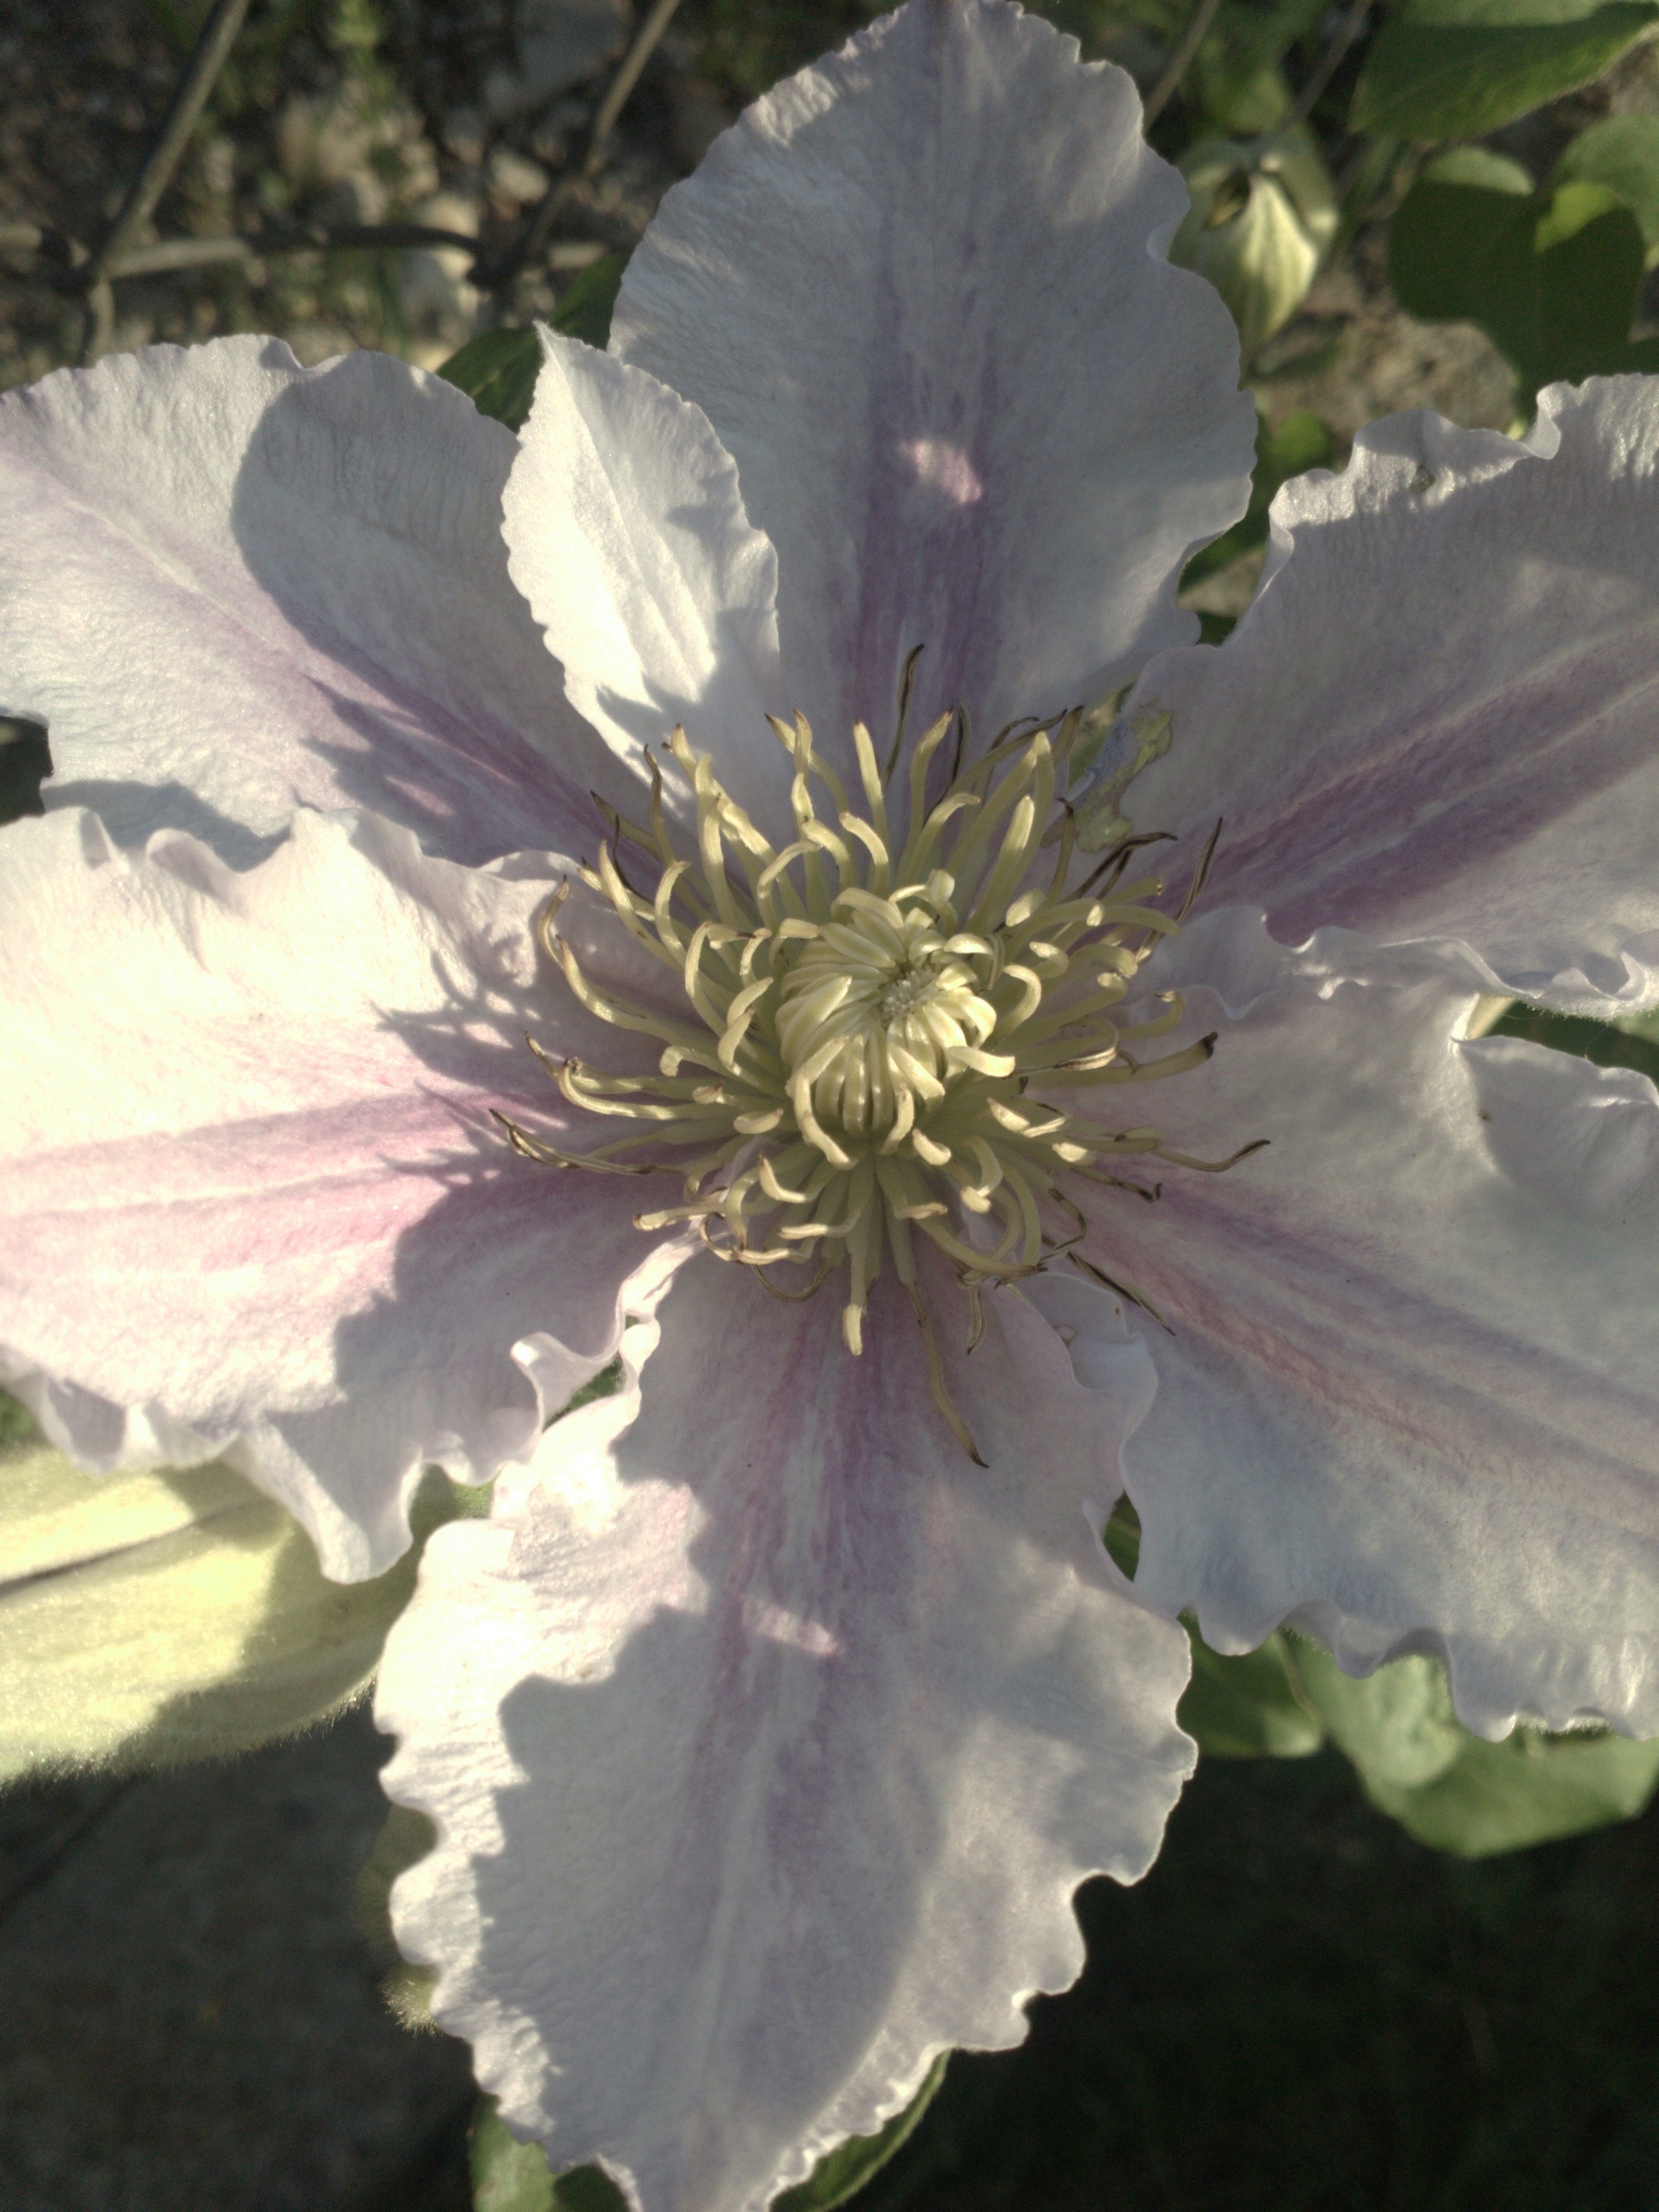
blossom, plant, leaf, flower, petal, produce, botany, flora, wildflower, clematis, trailer, macro photography, flowering plant, land plant, pink clematis